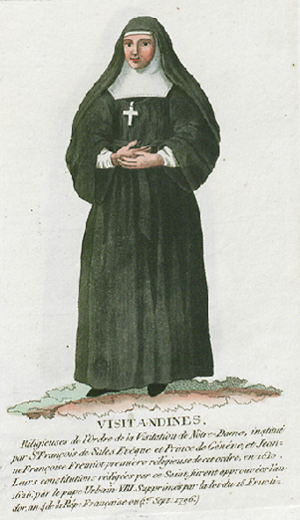
Collection de costumes de tous les ordres monastiques, supprimés à differentes époques, dans la ci-devant Belgique, Bruxelles, Philippe Joseph Maillart et sœur, 1811
L’ordre de la Visitation de Sainte-Marie ou les Visitandines est un ordre monastique féminin de droit pontifical.